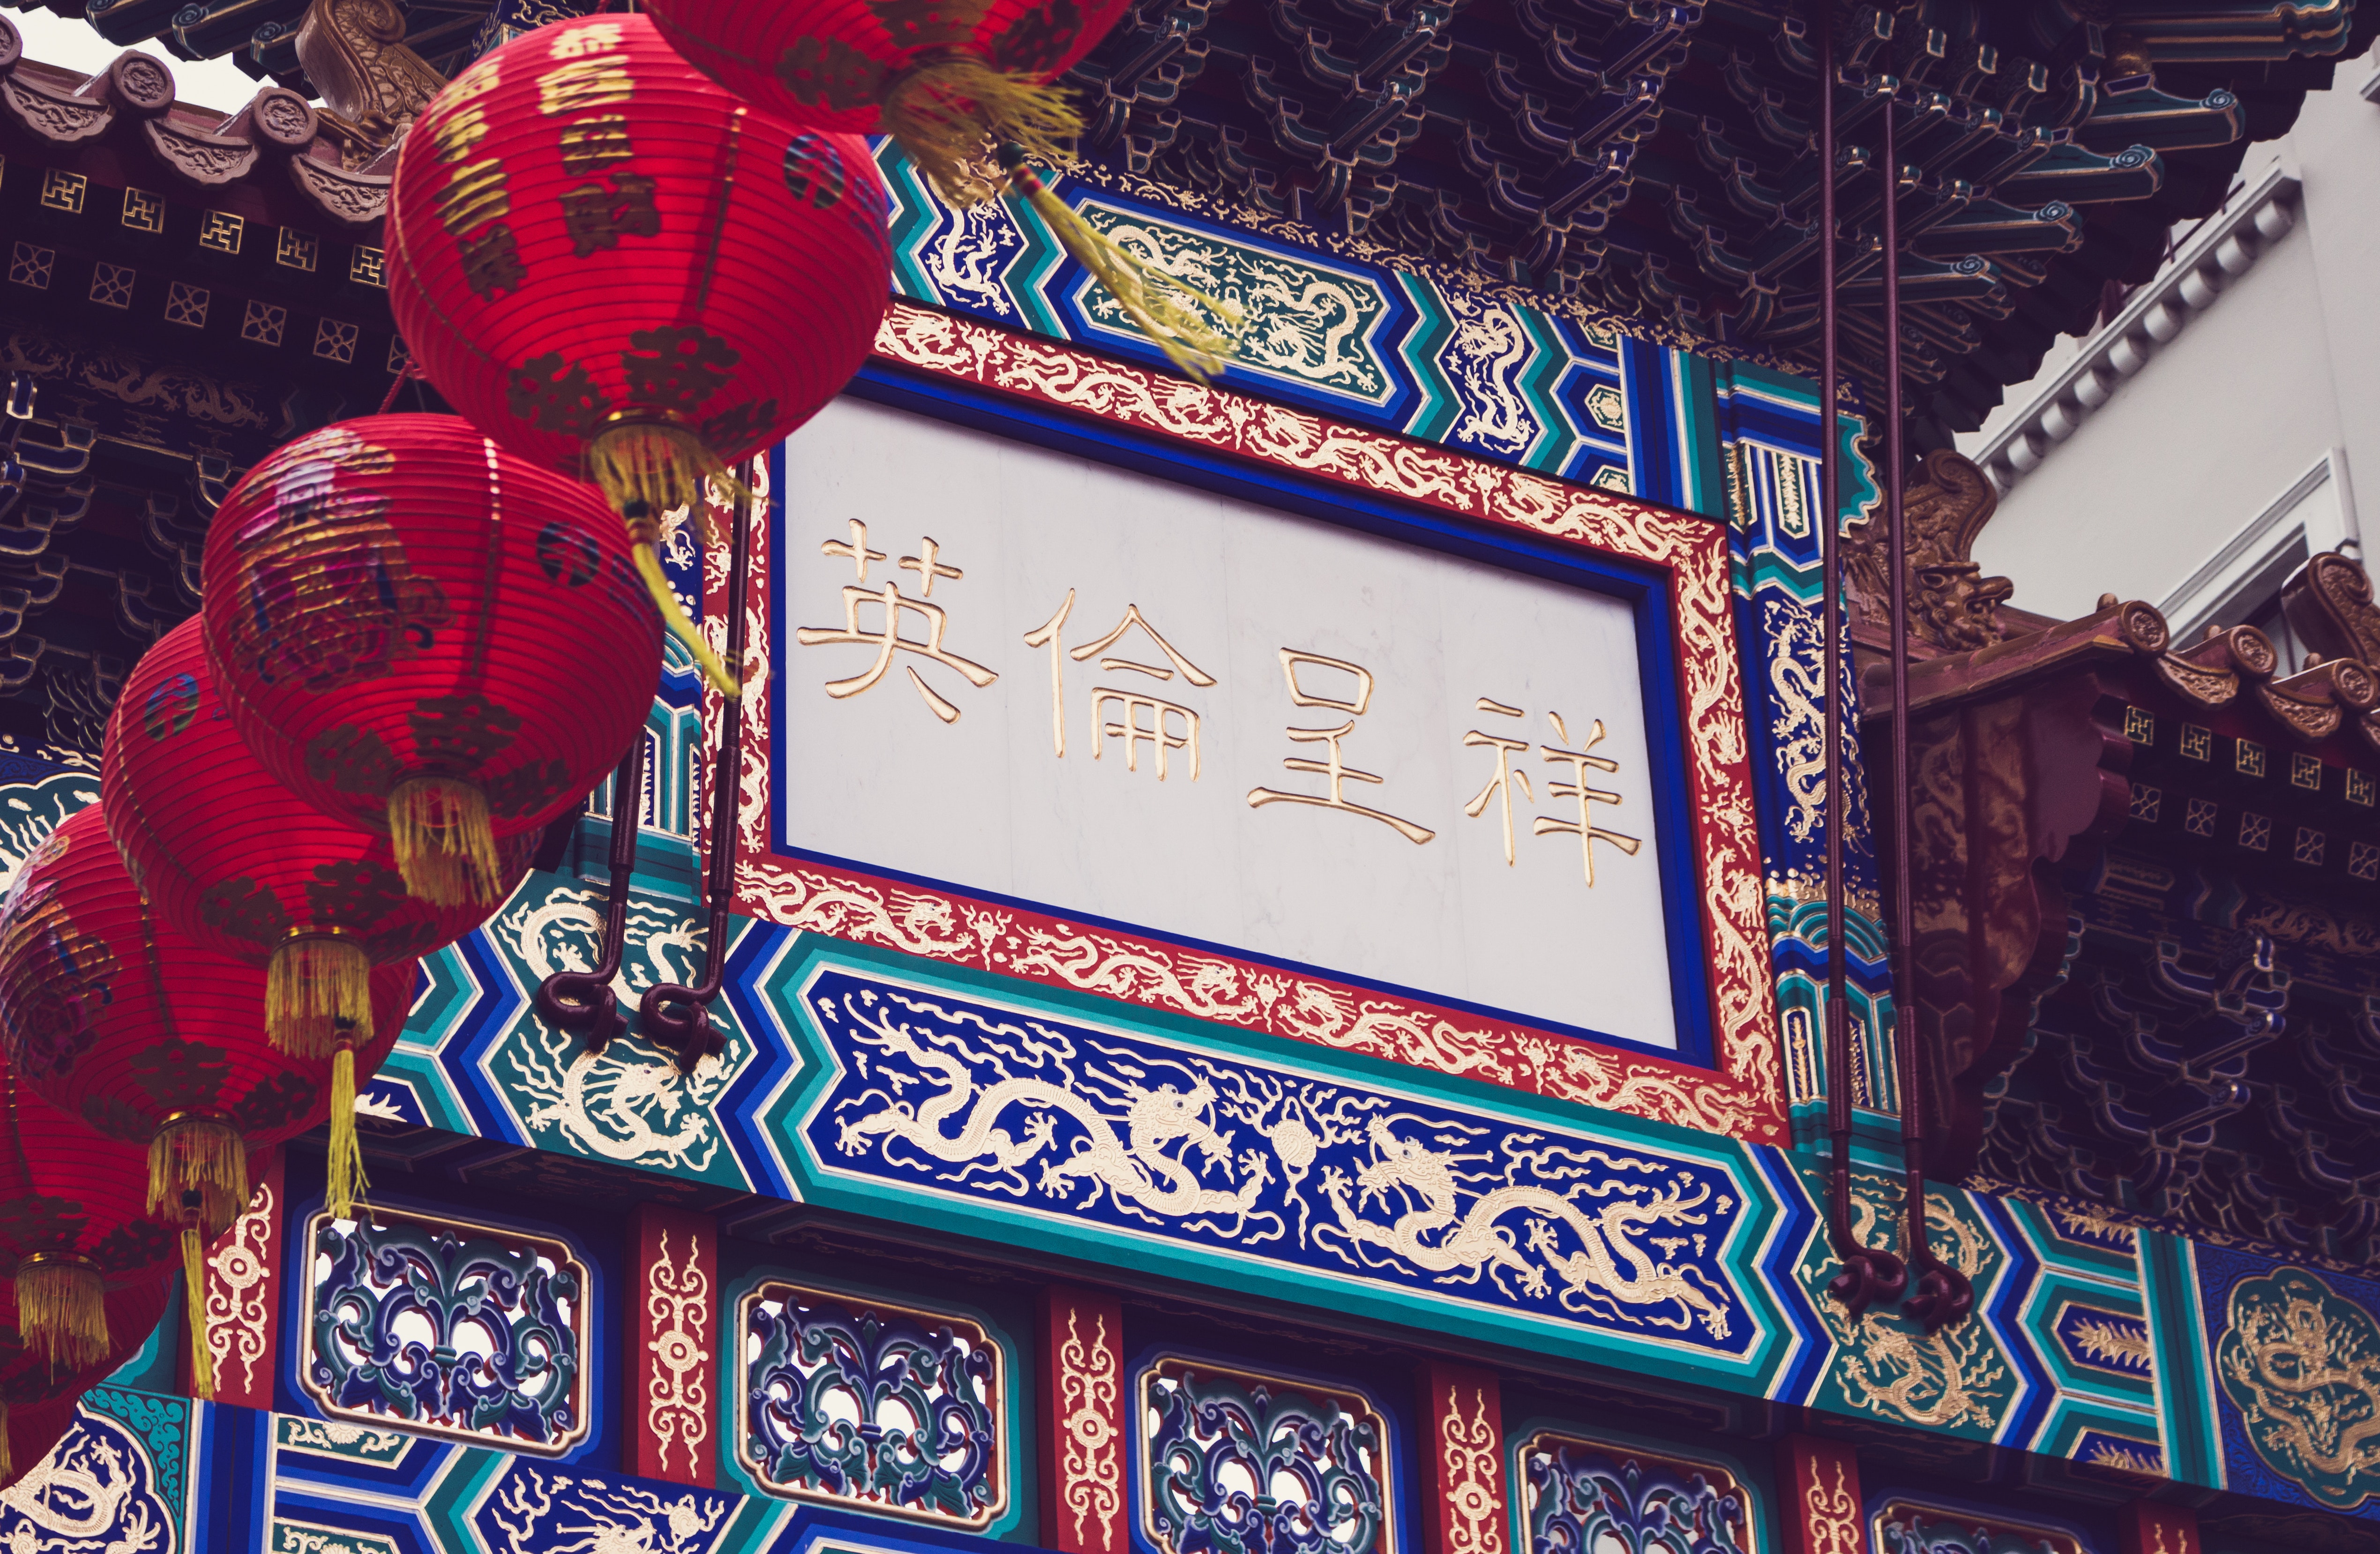
blue, architecture, chinese architecture, temple, shrine, tradition, building, tourism, place of worship, style